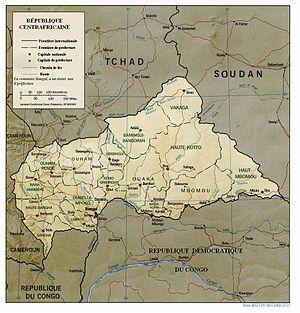
La République centrafricaine se trouve en Afrique centrale, au nord de la République démocratique du Congo. Le pays n'a pas accès à la mer, comme la plupart des pays de l'Afrique centrale.